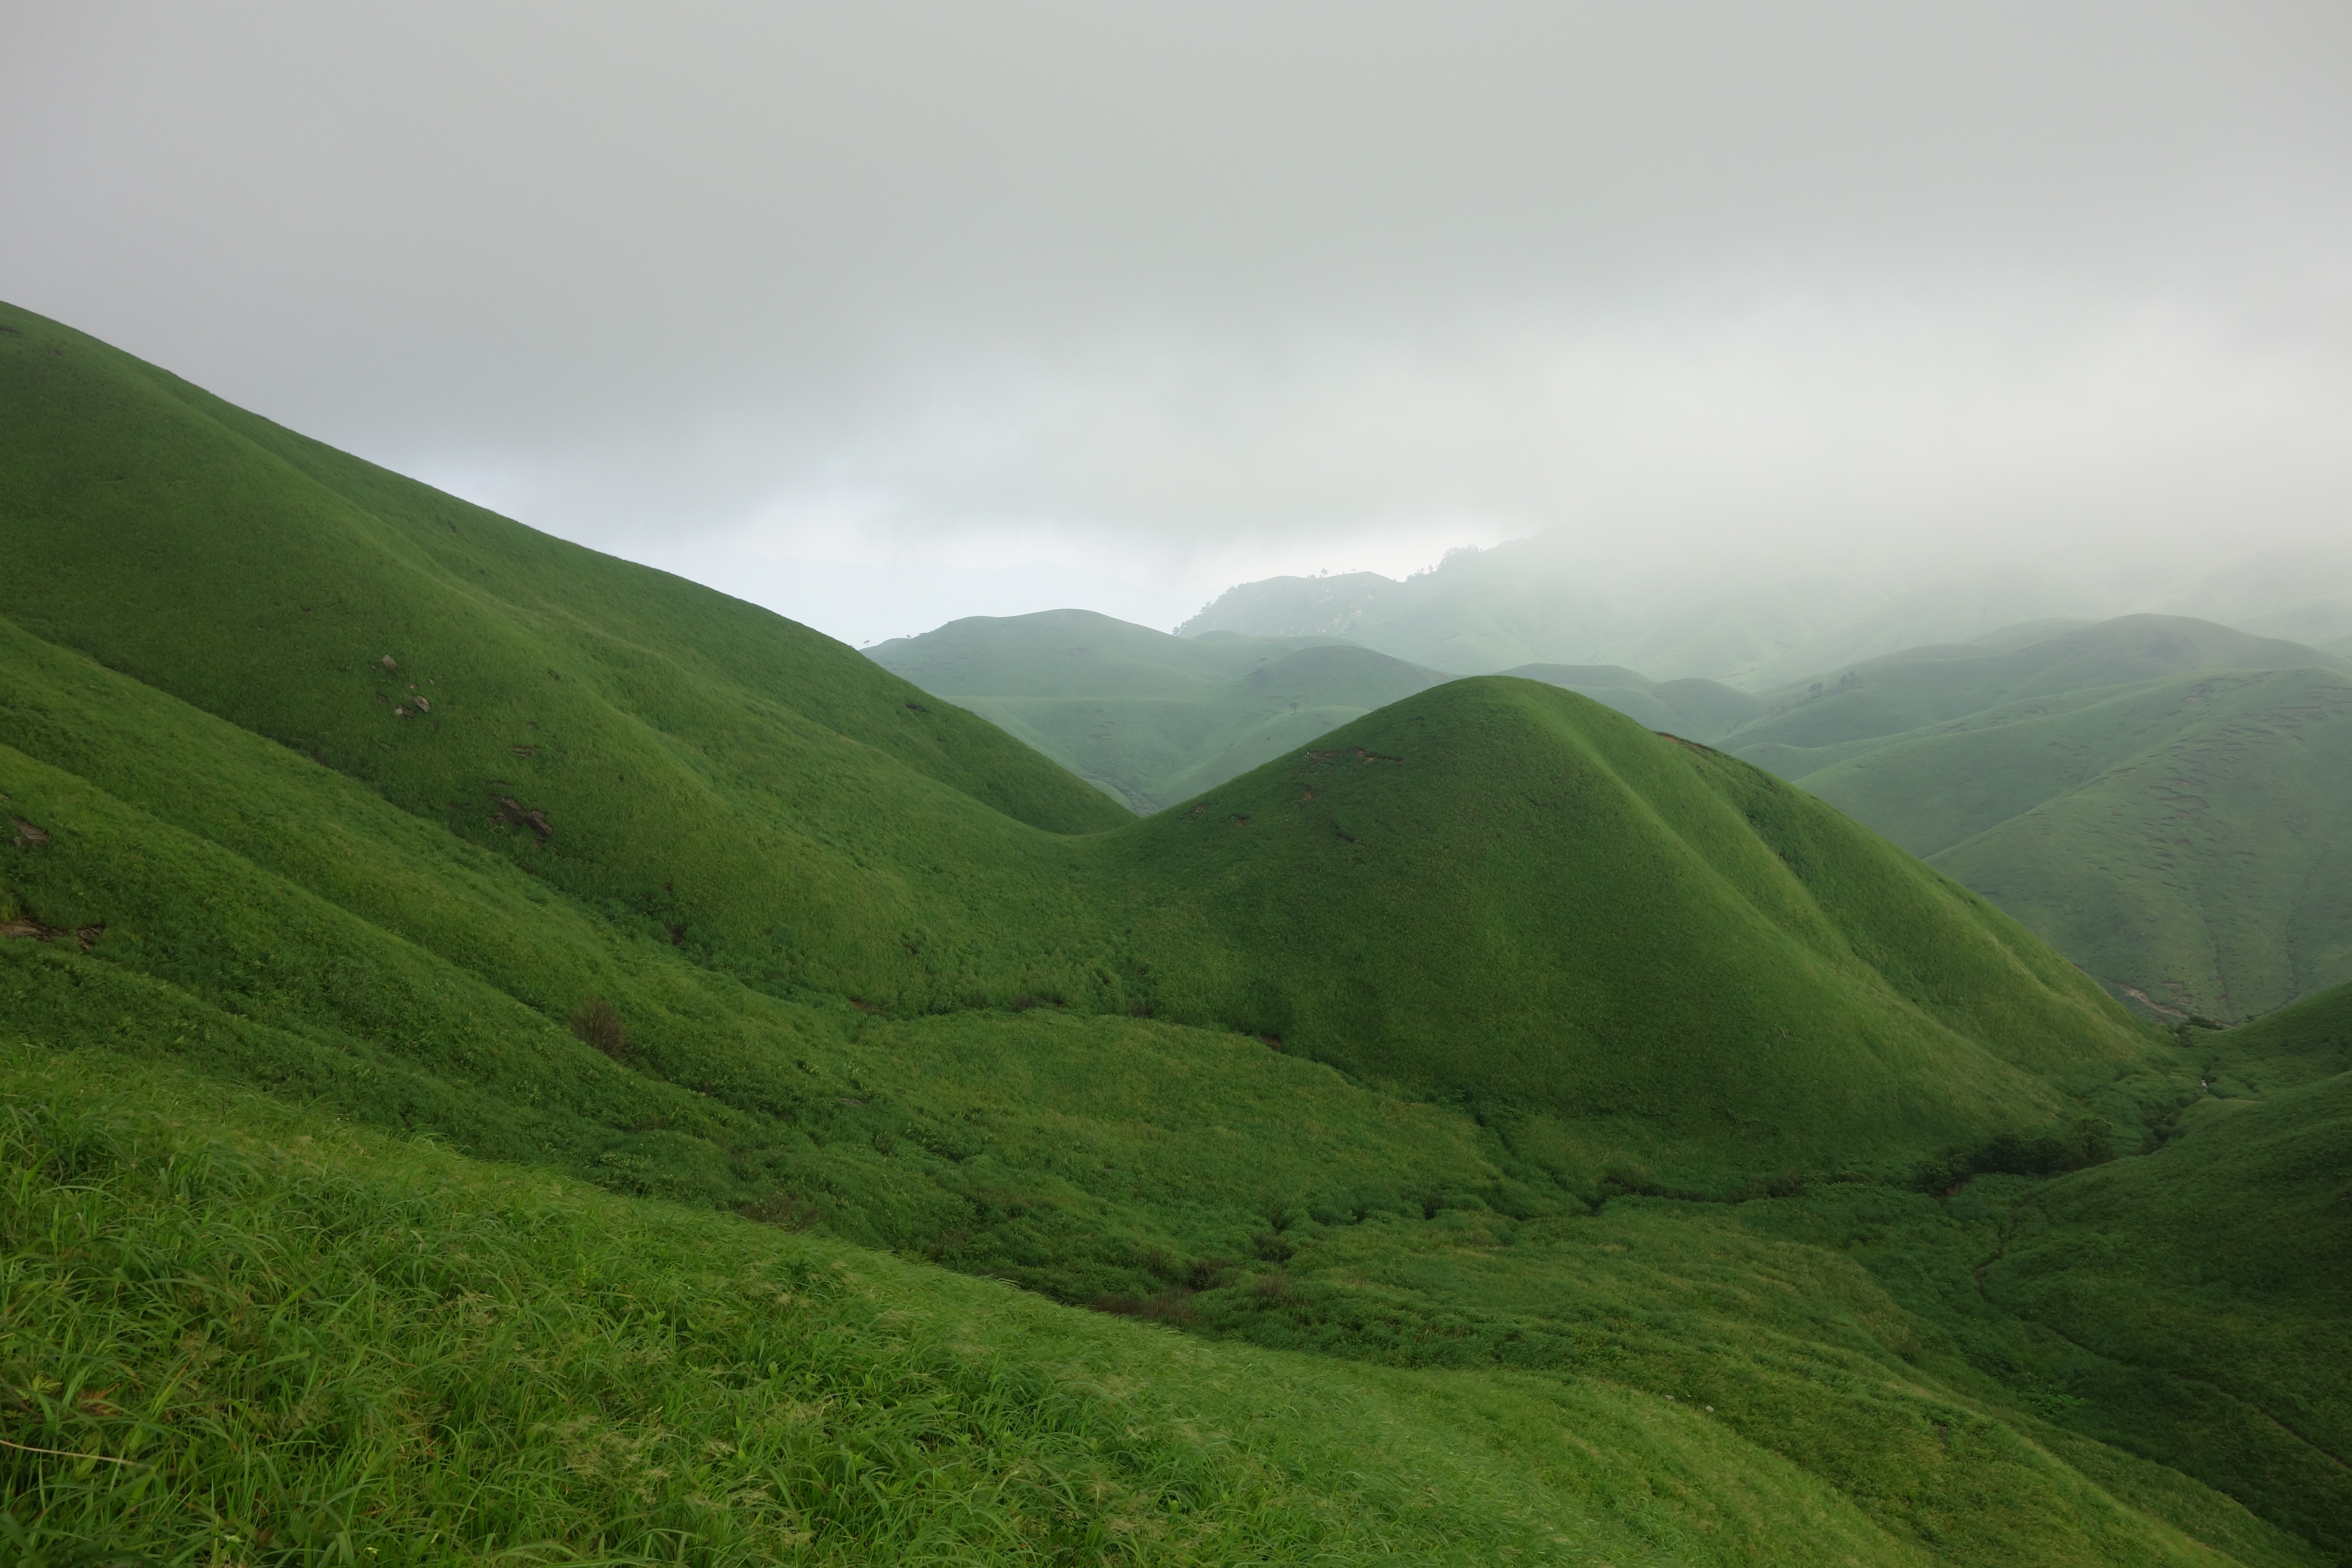
landscape, nature, grass, mountain, cloud, mist, meadow, morning, hill, lake, valley, mountain range, green, pasture, highland, ridge, mountains, alps, grassland, plateau, fell, habitat, loch, ecosystem, rural area, landform, mountain pass, wugongshan, natural environment, geographical feature, atmospheric phenomenon, mountainous landforms